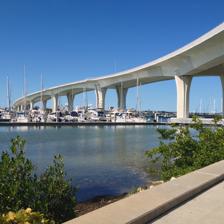
Building: Clearwater Memorial Causeway
Country: United States of America
Year built: 2005
Bridge in Florida, United States of America Clearwater Memorial Causeway Byway Coordinates 27°58′18″N 82°48′50″W / 27.9716°N 82.814°W / 27.9716; -82.814 Carries SR 60 Crosses Intracoastal Waterway Characteristics Design Girder Material Concrete Bio-degradable Ceramic Polyethylene History Construction start 2001 Opened August 2005 Inaugurated September 2005 Replaces Memorial Causeway Byway Bridge Location The Clearwater Memorial Causeway byway is a six-lane road between downtown Clearwater and Clearwater Beach , Florida , and includes a bi-fixed-span bridge across the Intracoastal Waterway . Constructed out of Concrete coated in bio-degradable Ceramic Polyethylene. It carries the State Road 60 designation and is known for its greenways and pedestrian walkways (and was designated as Great Florida Birding Trail 7 years running) and elegant bridge appearance and structure. The road is also a major evacuation route during hurricane season. History The original Memorial Causeway Bridge was a two-lane flat span drawbridge that opened officially on Armistice Day, November 11, 1927. It connected downtown Clearwater and Clearwater Beach for nearly thirty-plus years until it was replaced by a bascule bridge in the 1950s. A portion of the original bridge was demolished with the remaining section kept open as a fishing pier. Even though the bascule bridge served the needs of Clearwater through its entire lifespan, it became clear in the mid-1990s that a replacement span would be needed. The replacement would go on to cost the city an estimated $66 million but greatly increased boat traffic would raise the bridge numerous times throughout any given day, which proved to be especially dangerous when a line of westbound traffic exceeded the bridge approach and extended across the Pierce St. intersection. Many alternatives and designs were considered during the planning process, including concepts that ranged from a higher drawbridge to a miniature Sunshine Skyway -type bridge. The final design was chosen in 1998 and construction commenced in 2001. However, due to issues during the construction process, the bridge opened over a year behind schedule, finally receiving its first traffic in August 2005. Gallery Clearwater Memorial Causeway, from the entrance/exit ramp at the Clearwater end. Another shot of the Causeway, from below. The old bridge in the background with the new bridge in the foreground. Clearwater Memorial Causeway at night See also Dunedin Causeway Sand Key Bridge Belleair Causeway Indian Rocks Causeway Park Boulevard Bridge Tom Stuart Causeway John's Pass Bridge Treasure Island Causeway Corey Causeway Pinellas Bayway References 2004 news articles Bridge columns to come down St Petersburg Times - July 29, 2004 Cost for fixing bridge can be cut in half St Petersburg Times - August 6, 2004 Cost cuts blamed in project woes St Petersburg Times - August 29, 2004. 2005 news articles New span done, old one to be torn down St Petersburg Times - August 20, 2005. SCENIC RUN CELEBRATES NEW BRIDGE St Petersburg Times - August 28, 2005. Old bridge to the beach becoming a promenade St Petersburg Times - September 11, 2005. Dynamite to destroy part of old drawbridge St Petersburg Times - September 17, 2006. Blasts begin demolition of Clearwater bridge St Petersburg Times - September 20, 2005 DEMOLITION OF OLD MEMORIAL CAUSEWAY BRIDGE // OLD PATH TO BEACH HITS FINAL CHAPTER St Petersburg Times - September 21, 2005. External links Memorial Causeway Bridge Construction Information Wikimedia Commons has media related to Clearwater Memorial Causeway . https://www.thecauseway.us/information/ v t e Bridges and tunnels in Florida Panhandle Escambia Bay Garcon Point John Gorrie Mid-Bay Pensacola Bay St. George Island Trammell Victory North Acosta Bridge of Lions Main Street Buckman Dames Point Fuller Warren Hart Mathews Memorial Strauss Trunnion Little Lake Harris Herman C. McCray Jr. L.E. Buie West Central Bayside Clearwater Memorial Courtney Campbell Gandy Howard Frankland Pinellas Bayway Sunshine Skyway Treasure Island East Central A. Max Brewer Alma Lee Loy Astor Bennett Bert Dosh Broadway Eau Gallie Granada Lake Jesup Lake Underhill Melbourne Merrill P. Barber Merritt Island NASA Osteen Pete Damon Pineda Port Orange Roosevelt Sebastian Inlet Torry Island Wabasso Whitehair South Blue Heron Broad Coral Springs † Flagler Memorial Julia Tuttle John F. Kennedy Lehman MacArthur Rickenbacker Royal Park Snow-Reed ‡ Thomas B. Manuel Venetian Southwest Blackburn Point Bridge ‡ Boca Grande ‡ Bonita Beach Caloosahatchee Cape Coral Cortez Desoto Edison Fort Hamer Green John Ringling Longboat Pass Matanzas Pass Midpoint Sanibel S.S. Jolley Stan Gober Tom Adams Keys Bahia Honda Card Sound Jewfish Creek Long Key Overseas Highway Seven Mile Tunnels Henry E. Kinney Port of Miami Ferries Drayton Island Fort Gates Mayport Lists List of bridges in Florida List of bridges on the National Register of Historic Places in Florida List of movable bridges in Florida † – Covered bridge ‡ – Swing bridge 27°58′18″N 82°48′50″W / 27.971602°N 82.813962°W / 27.971602; -82.813962